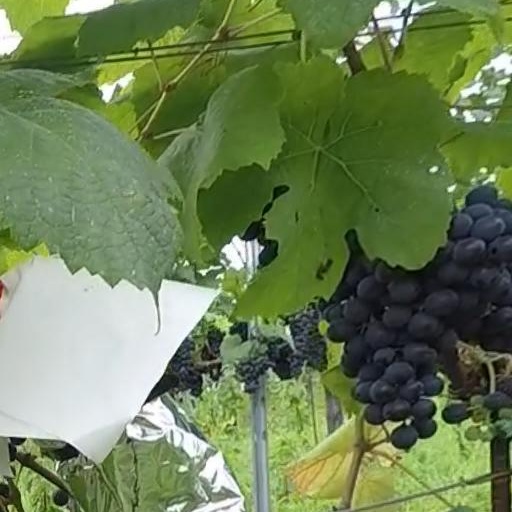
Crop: grape